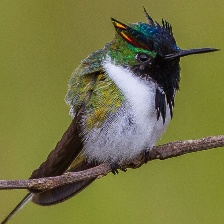
Species: HORNED SUNGEM
Scientific name: HELIACTIN BILOPHUS
ImageNet parent category: hummingbird